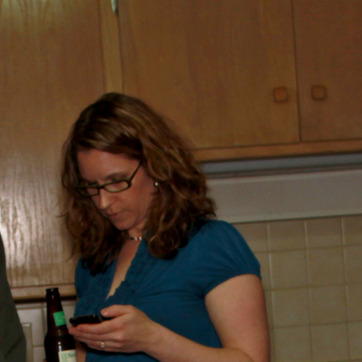
Material: hair